Juliasdale

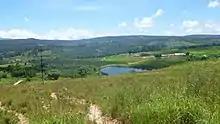
Claremont Estates, a commercial farming area, is just north of Juliasdale.

It is located approximately , by road, southwest of the town of Nyanga, where the district headquarters are located. This location lies approximately , by road, directly south of Mutare, the location of the provincial headquarters. The coordinates of Juliasdale are: 18° 22' 3.00"S, 32° 40' 48.00"E (Latitude:18.3675; Longitude:32.6800). Juliasdale is located in the Eastern Highlands, close to the international border with Mozambique. Its location lies within the confines of Nyanga National Park.